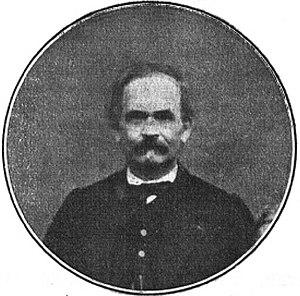
Portrait de Lucien Leclerc
Lucien Leclerc, né en 1816 à Ville-sur-Illon et mort en 1893 dans cette même ville, est un médecin militaire, traducteur et historien français de la médecine arabe.